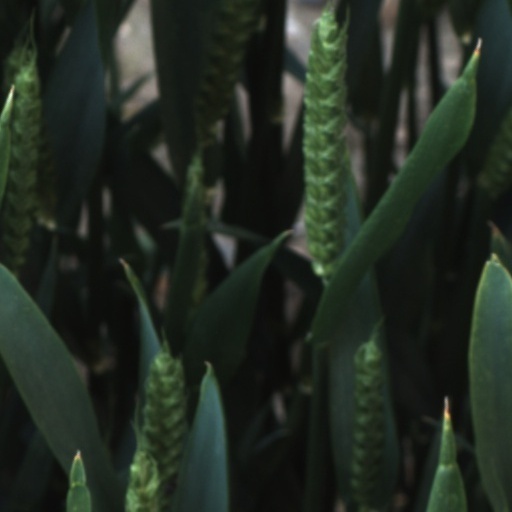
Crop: wheat